Wolf's Head Society

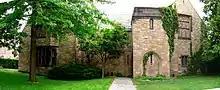
New Hall, designed by architect Bertram Grosvenor Goodhue, c. 1924

Bertram Goodhue, architect, designed the New Hall, c. 1924; it was built posthumously. Goodhue was a protege of James Renwick Jr., architect of the first St. Anthony Hall chapter house in New York City.